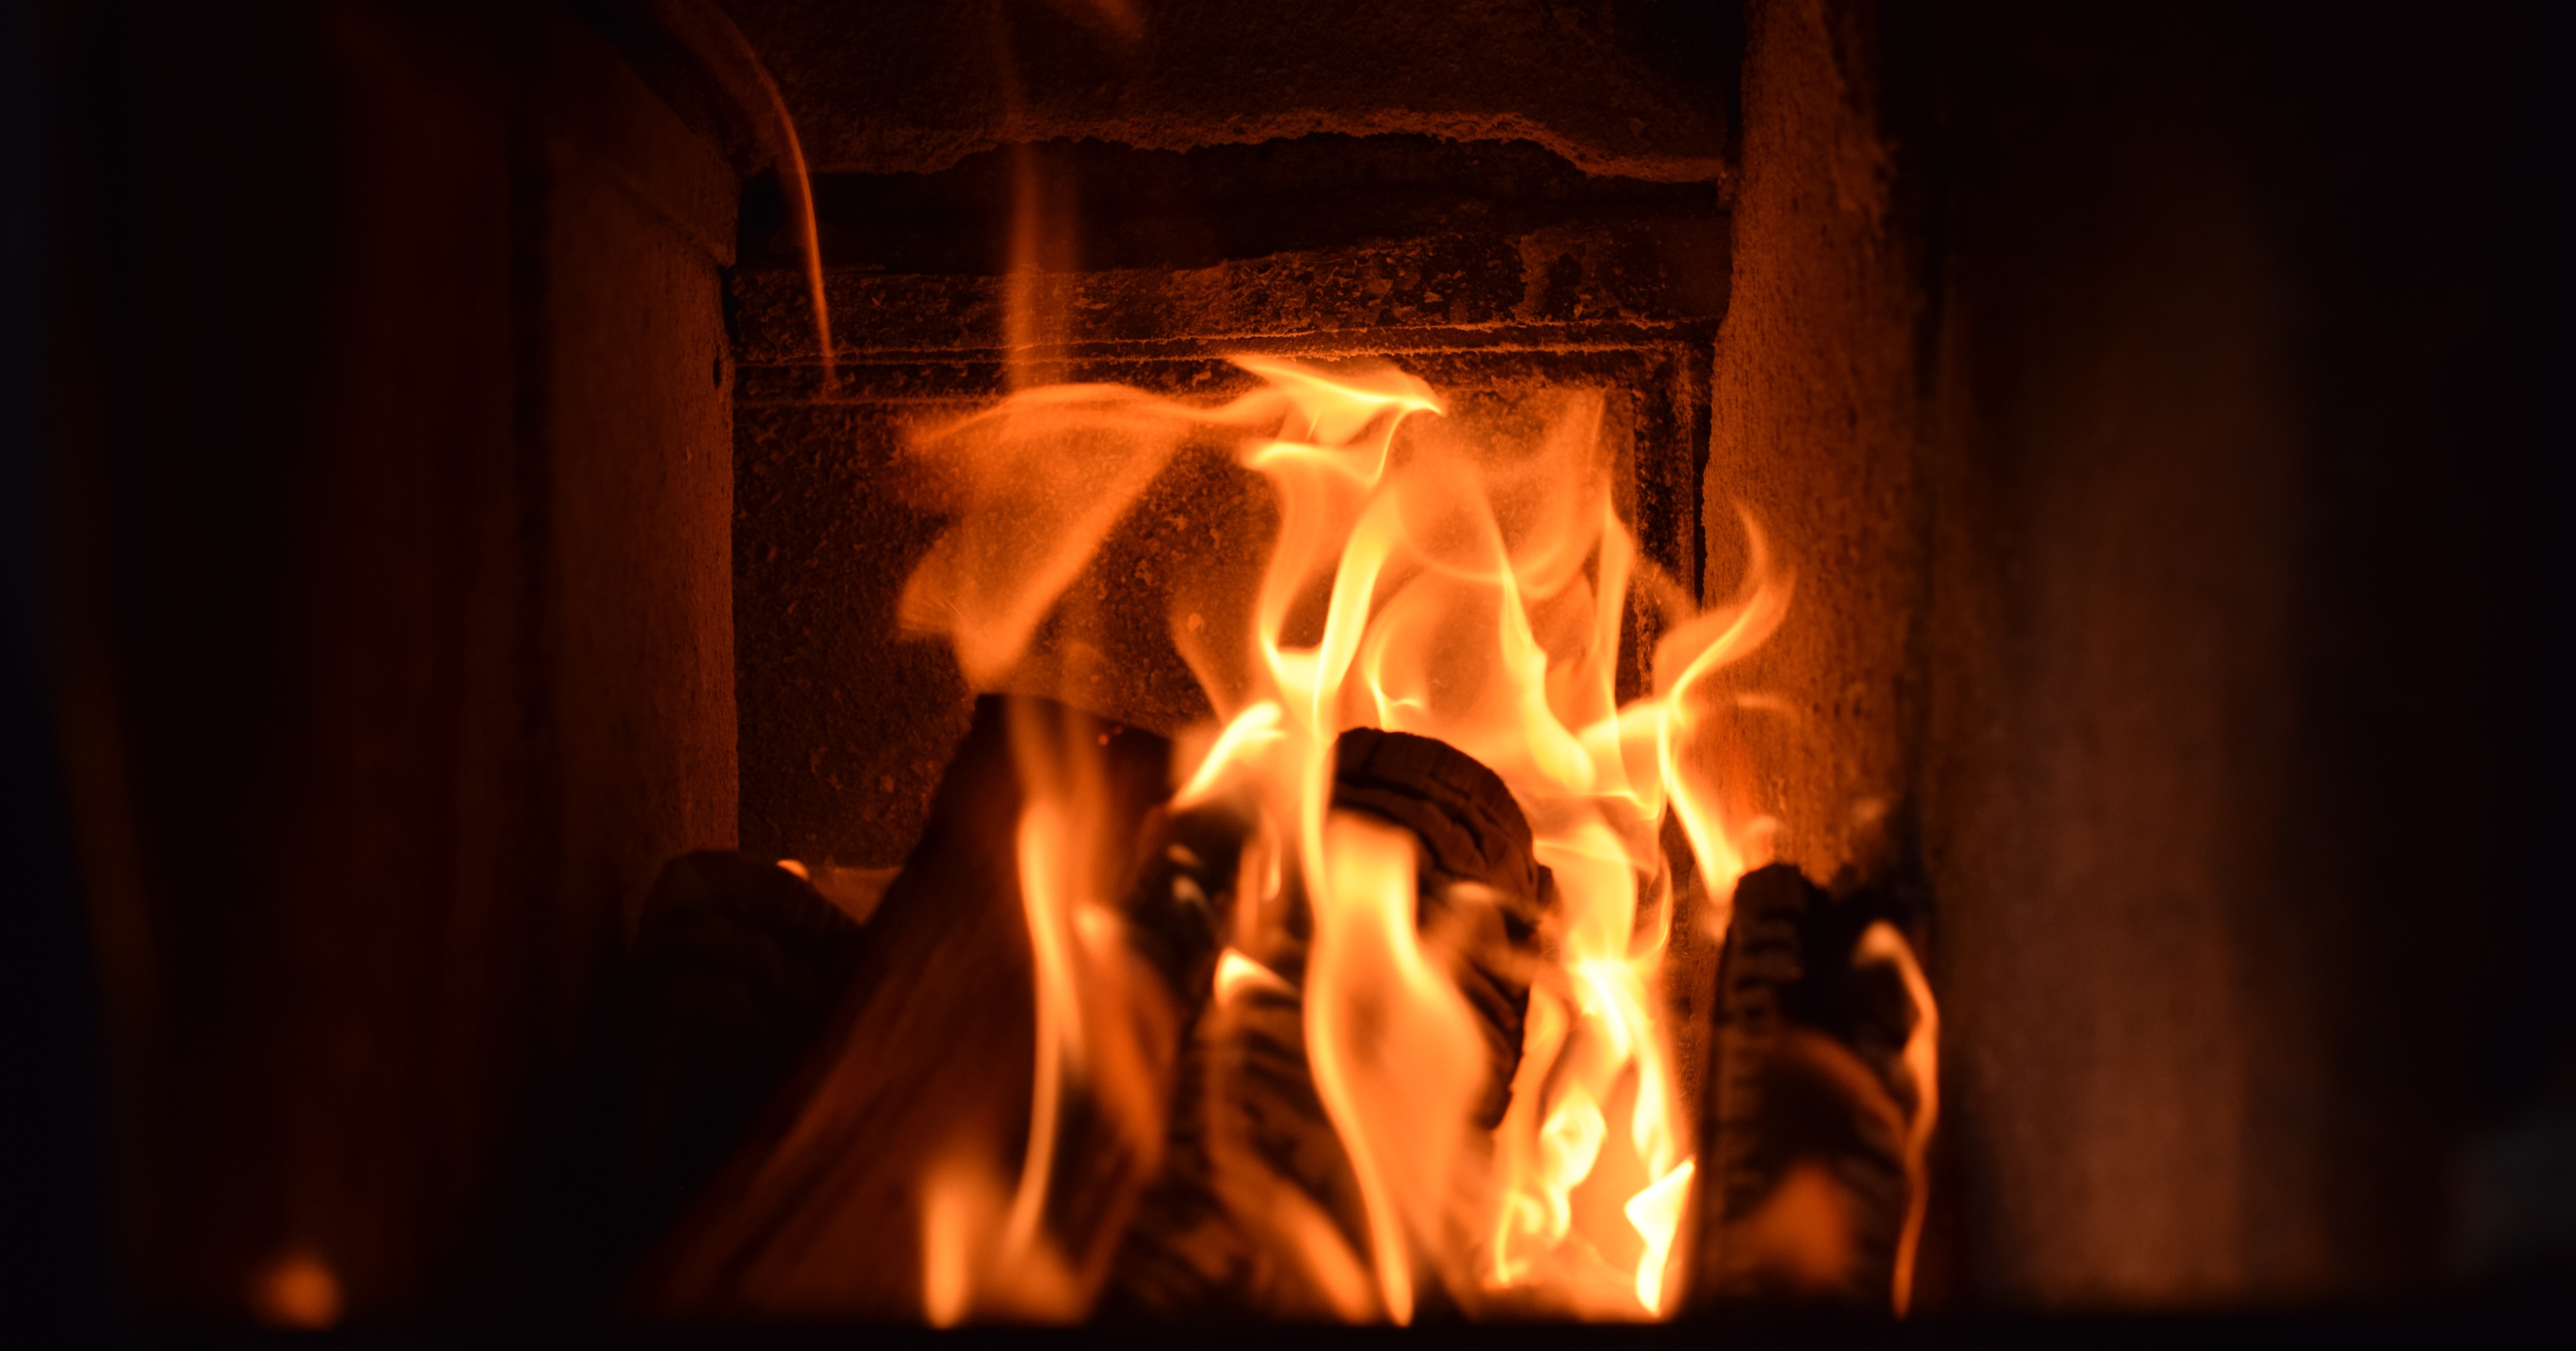
flame, fire, darkness, campfire, bonfire, heat, burn, oven